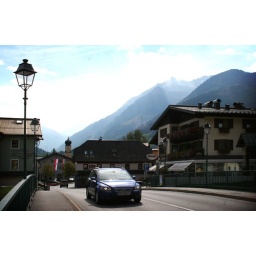
Looking into Mittersill from the bridge over the Salzach... the river that eventually flows through Salzburg.